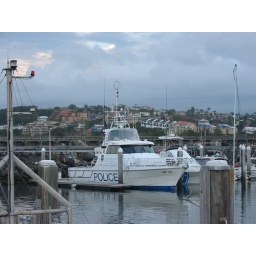
A NSW water police boat moored at Coffs Harbour in 2003.